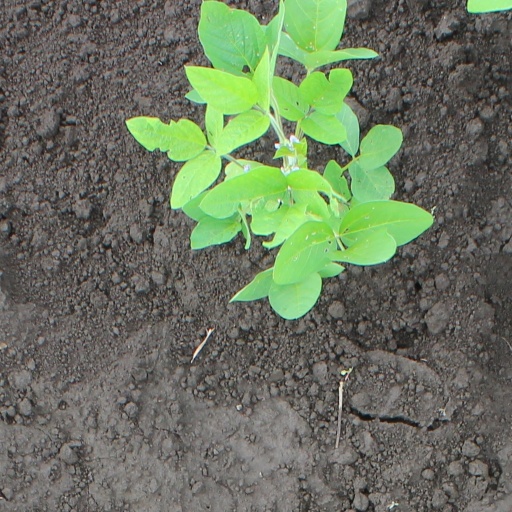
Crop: soybean